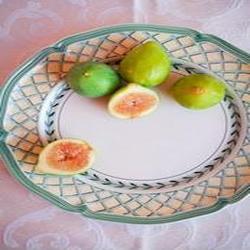
Label: Fig